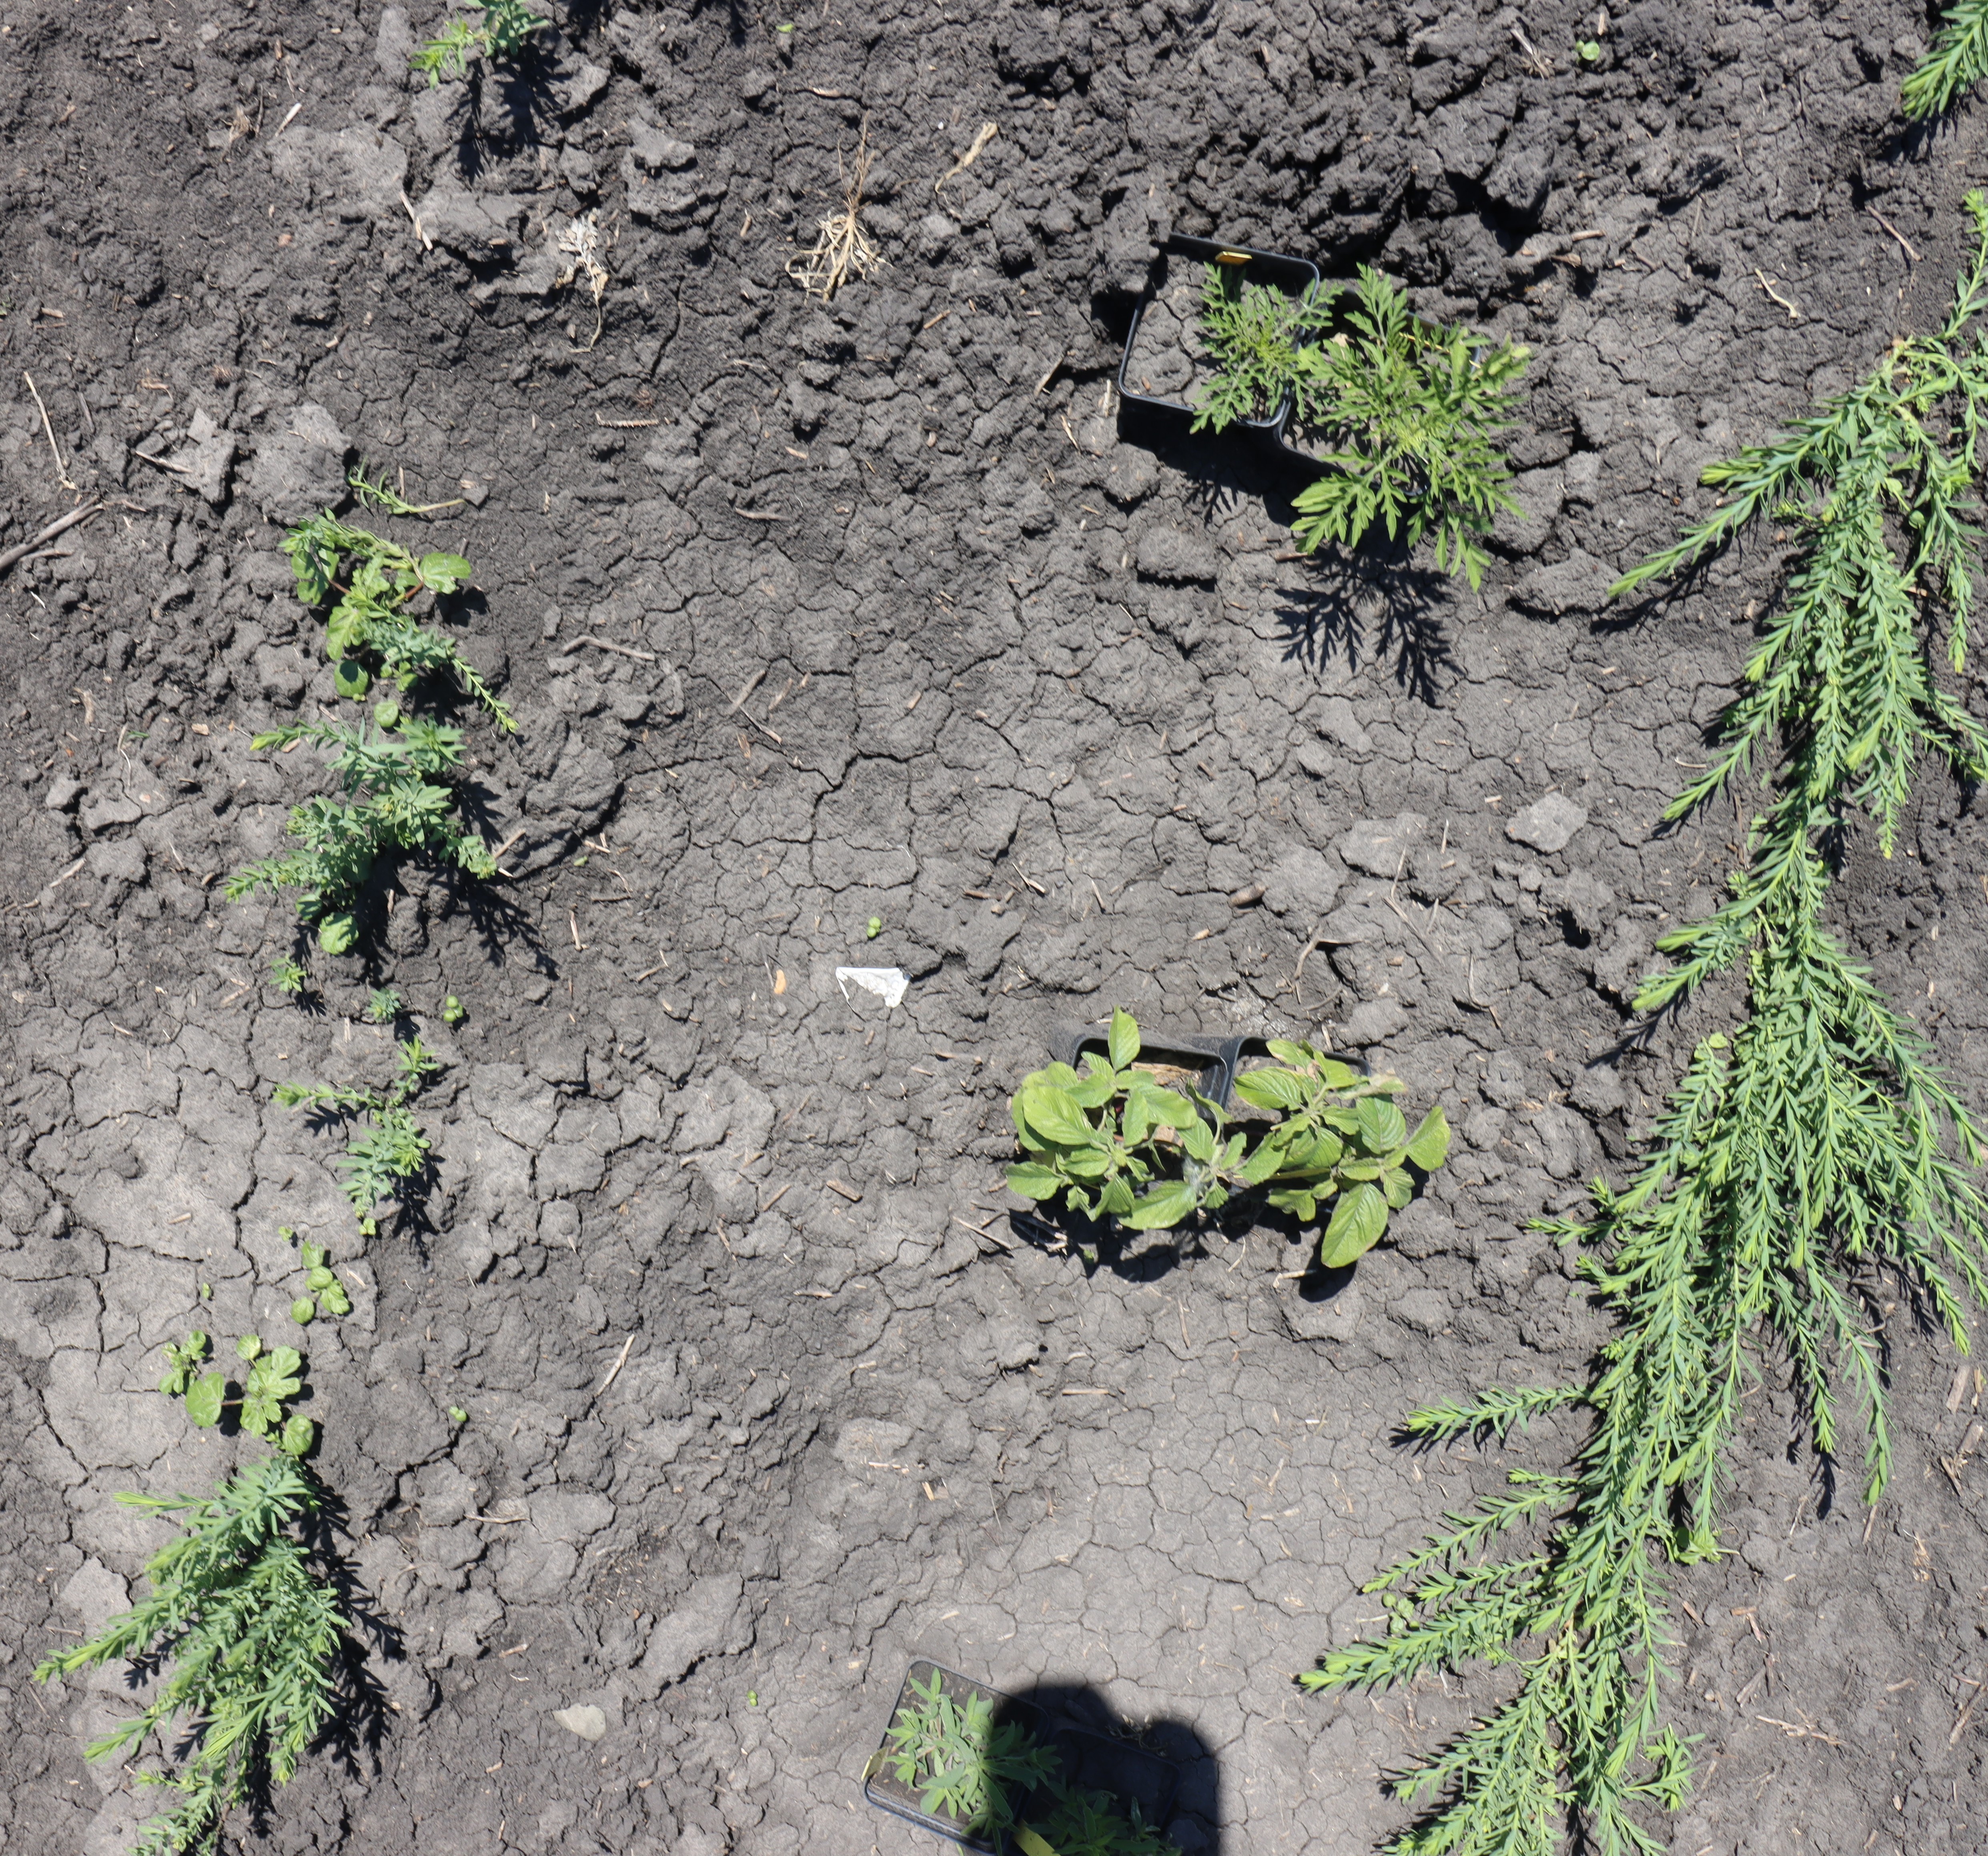
Crop: Flax
Objects: Flax, Flax, Flax, Flax, Flax, Flax, Ragweed, Ragweed, Redroot Pigweed, Redroot Pigweed, Kochia